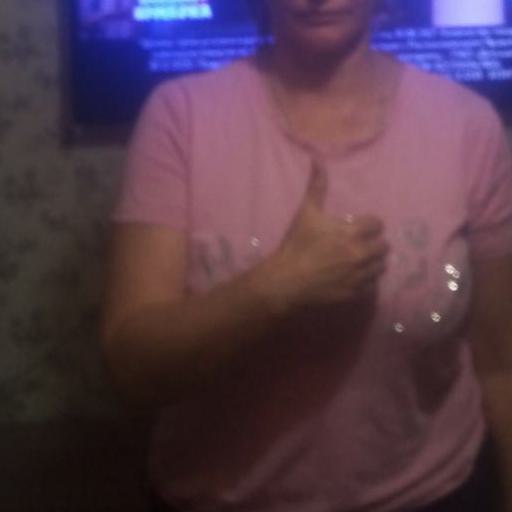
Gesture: like